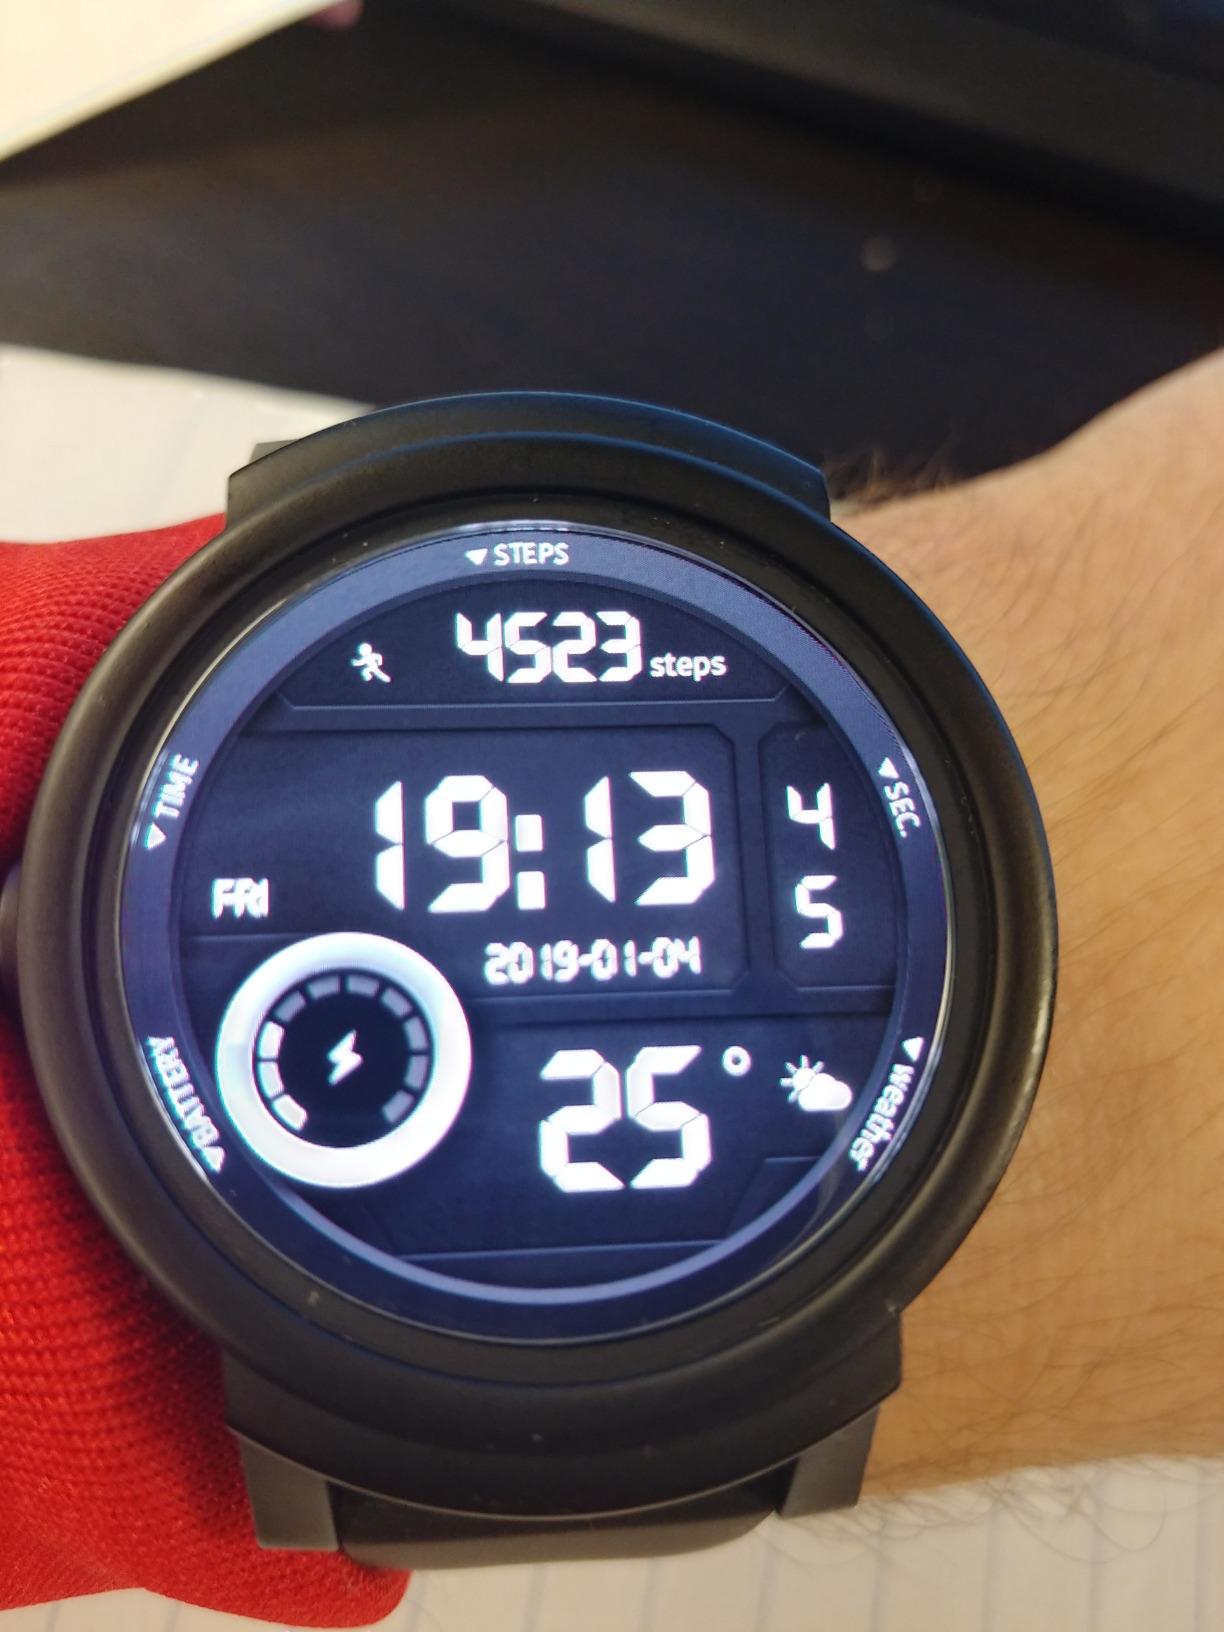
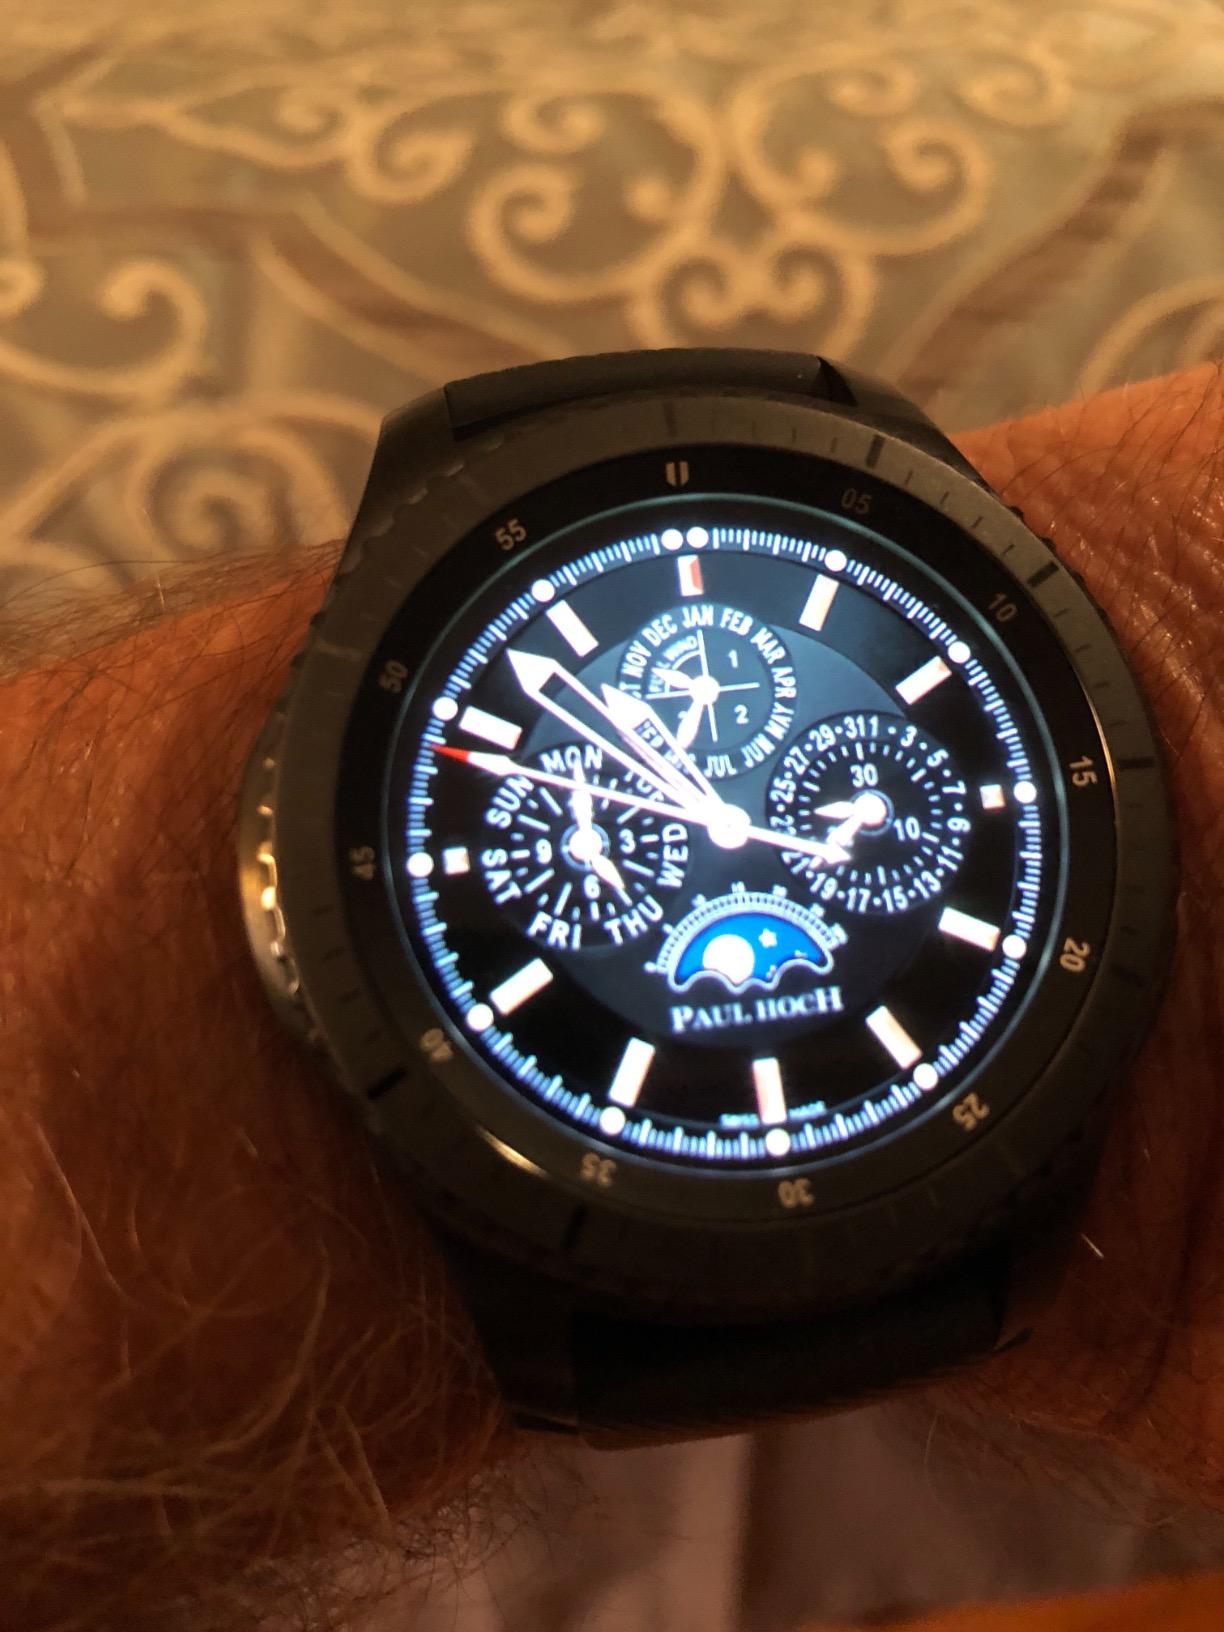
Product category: smartwatch
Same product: no